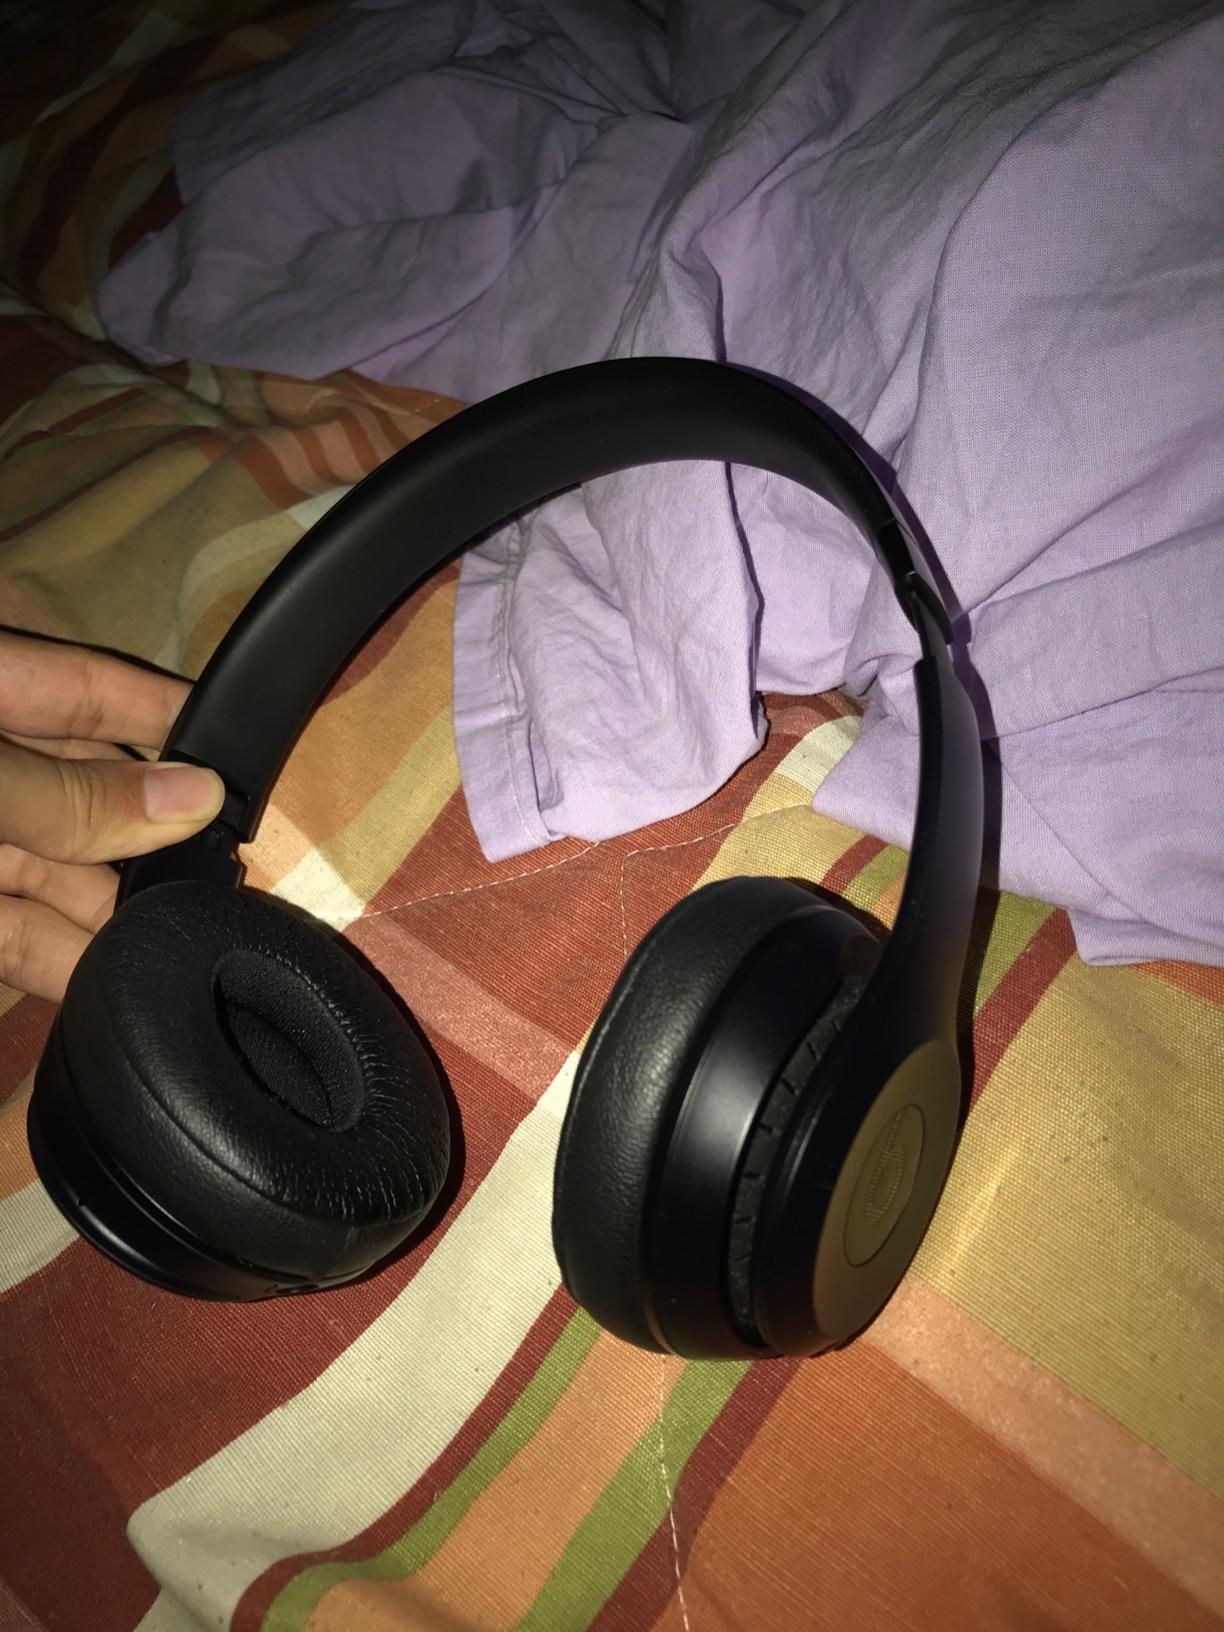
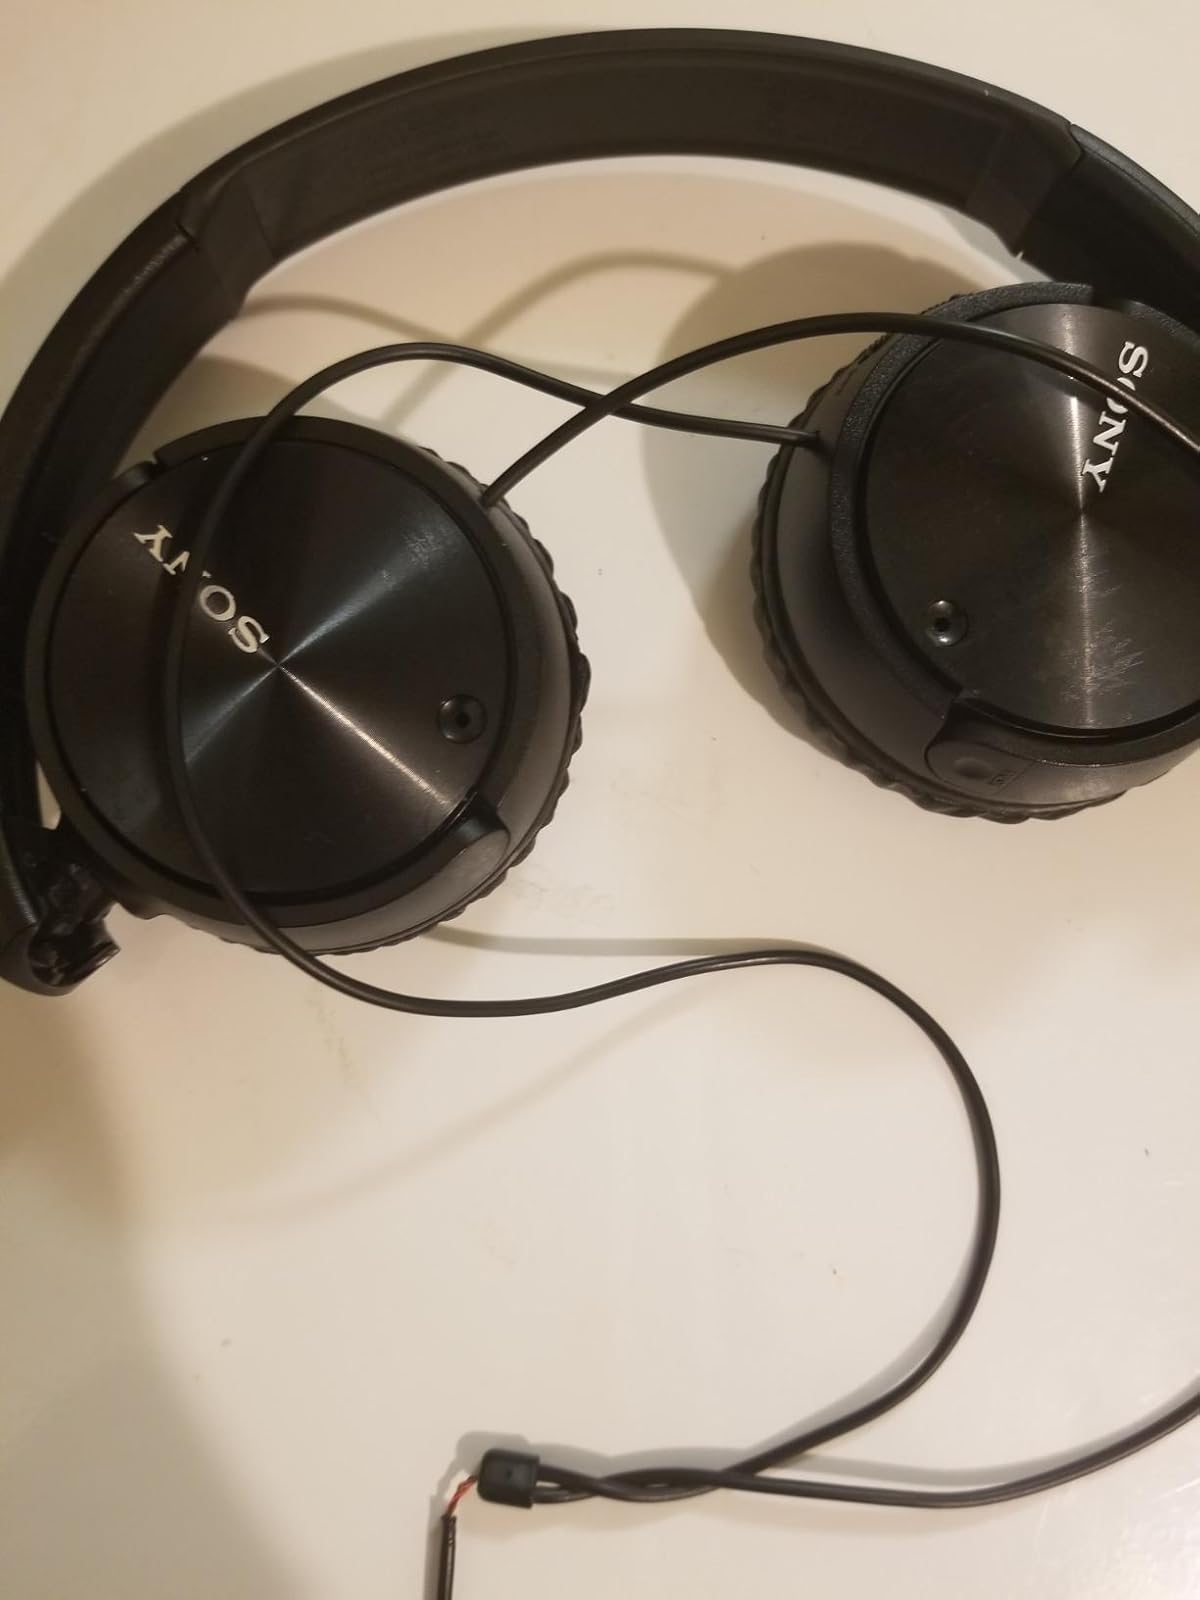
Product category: headphones
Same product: no